Tiradentes

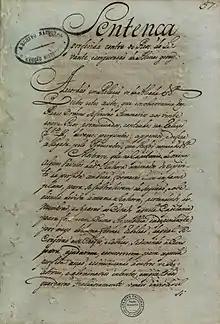
Sentence pronounced against Tiradentes, 1792.

Tiradentes used knowledge he acquired about minerals while working as a miner to enter the public service as a terrain surveyor.